John Walker (musician)

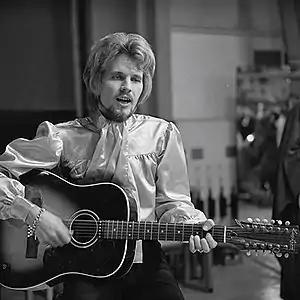
Walker (Dutch TV, 1968)

The Walker Brothers split up in early 1968, principally as a result of tensions between Maus and Engel, after a UK tour in late 1967 which featured Jimi Hendrix, Cat Stevens, and Engelbert Humperdinck, followed by a tour of Japan. John Walker then began performing solo with a backing band. He released the single "Annabella", co-written by Graham Nash, which reached No. 24 on the UK singles chart, and an album, "If You Go Away". Later solo singles on Philips, and then on the Carnaby label owned by Mervyn Conn, were less successful, as was a 1969 album, "This Is John Walker". In 1971, he recorded an album co-produced by Bill Wyman at the Château d'Hérouville in France, but it was never released. Two years later, he toured briefly with singer Jimmy Wilson and a backing group, as The New Walkers, before they split up.